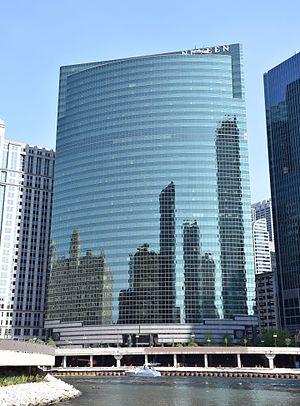
Le 333 Wacker Drive est une tour de bureaux achevée en 1983 à Chicago, dans l'État de l'Illinois. Ce gratte-ciel mesure 149 mètres de haut. Du côté de la rivière Chicago le bâtiment présente une façade en verre incurvé vert, tandis que l'autre côté du bâtiment est conforme aux rues rectangulaires habituelles de la ville.